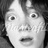
Emotion: surprise